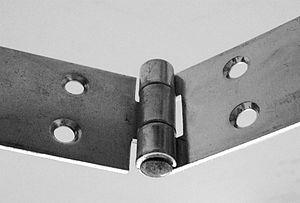
Une charnière est un élément de mécanisme fonctionnant selon le principe d'une liaison pivot. Fréquemment utilisées en menuiserie, les charnières permettent l'articulation de battants non démontables.